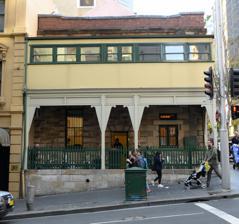
Building: Erskine Street Police Station
Country: Australia
Year built: 1827
Historic site in City of Sydney, Australia Erskine Street Police Station Erskine Street Police Station (former) Location 82 Erskine Street, Sydney, City of Sydney , Australia Coordinates 33°52′00″S 151°12′18″E / 33.8666°S 151.2049°E / -33.8666; 151.2049 Built 1827 Architect William Dumaresq New South Wales Heritage Register Official name Watch House Type state heritage (built) Designated 2 April 1999 Reference no. 501 Type Gaol/Lock-up Category Law Enforcement Location of Erskine Street Police Station in Sydney Show map of Sydney Erskine Street Police Station (Australia) Show map of Australia Erskine Street Police Station (former) - corner view Erskine Street Police Station is a heritage-listed former police station at 82 Erskine Street, Sydney, City of Sydney , New South Wales , Australia. It was designed by William Dumaresq and built in 1827. It is also known as the Erskine Street Watch House . It was added to the New South Wales State Heritage Register on 2 April 1999. History Close to Darling Harbour , Erskine Street developed initially during the early decades of the nineteenth century as residential and mercantile, servicing the trading character of the Harbour. Its proximity to an area considered by authorities to be potentially dangerous, frequented as it was by convicts, sailors and labourers, encouraged the city to locate a watch-house within the residential group. The watch-house at No. 82, built in 1827 and still operating until recently became closely linked with this row of houses. The former Erskine Street Police Station was designed by William Dumaresq (1793–1868) and is a part of Sydney's early history as well as being an important link with early government law and order ideals. Additions were made to the original building in 1910 and in the early 1920s. In 1978, the former police station was formally reserved for use by charitable organisations. It is now occupied by "The Station", a drop-in centre for homeless youth. Description The building at 82 Erskine Street is a small two-storey former police station with sandstone construction to the ground floor and brick with stone quoins, string courses and parapet capping to the first floor. The verandah to Erskine Street has been added during the twentieth century and infilled c. 1920. It was originally single storey with an attic, and the roof, now clad in corrugated iron, was originally clad in shingles. The building was burnt out in the mid-twentieth century and the interiors were reconstructed at that time. The building is set at the top of the Erskine Street terraces and next to Laurence & Wherry in Clarence Street, making its location as part of this rare surviving terrace group, of pivotal importance. The window opening detail to Clarence Street appears to have been altered and the interior was refitted following the fire. The building was reported to be in poor condition overall as of 2005. Significance The former Watch House is of historic, aesthetic, social and streetscape significance as one of the early surviving buildings of Sydney. It is a rare example of early Sydney building on a small scale demonstrating construction techniques of the time. The twentieth century additions are well considered and demonstrate the adaptation of early buildings that has taken place. It is part of the Erskine Street group of nineteenth century buildings that is one of the major groups in the city. The building is in a pivotal location on the corner of Clarence and Erskine Streets linking the Erskine Street terraces to 105A Clarence Street and having high street architecture value. Heritage listing Erskine Street Police Station was listed on the New South Wales State Heritage Register on 2 April 1999. See also Australian non-residential architectural styles References Wikimedia Commons has media related to Erskine Street Police Station .